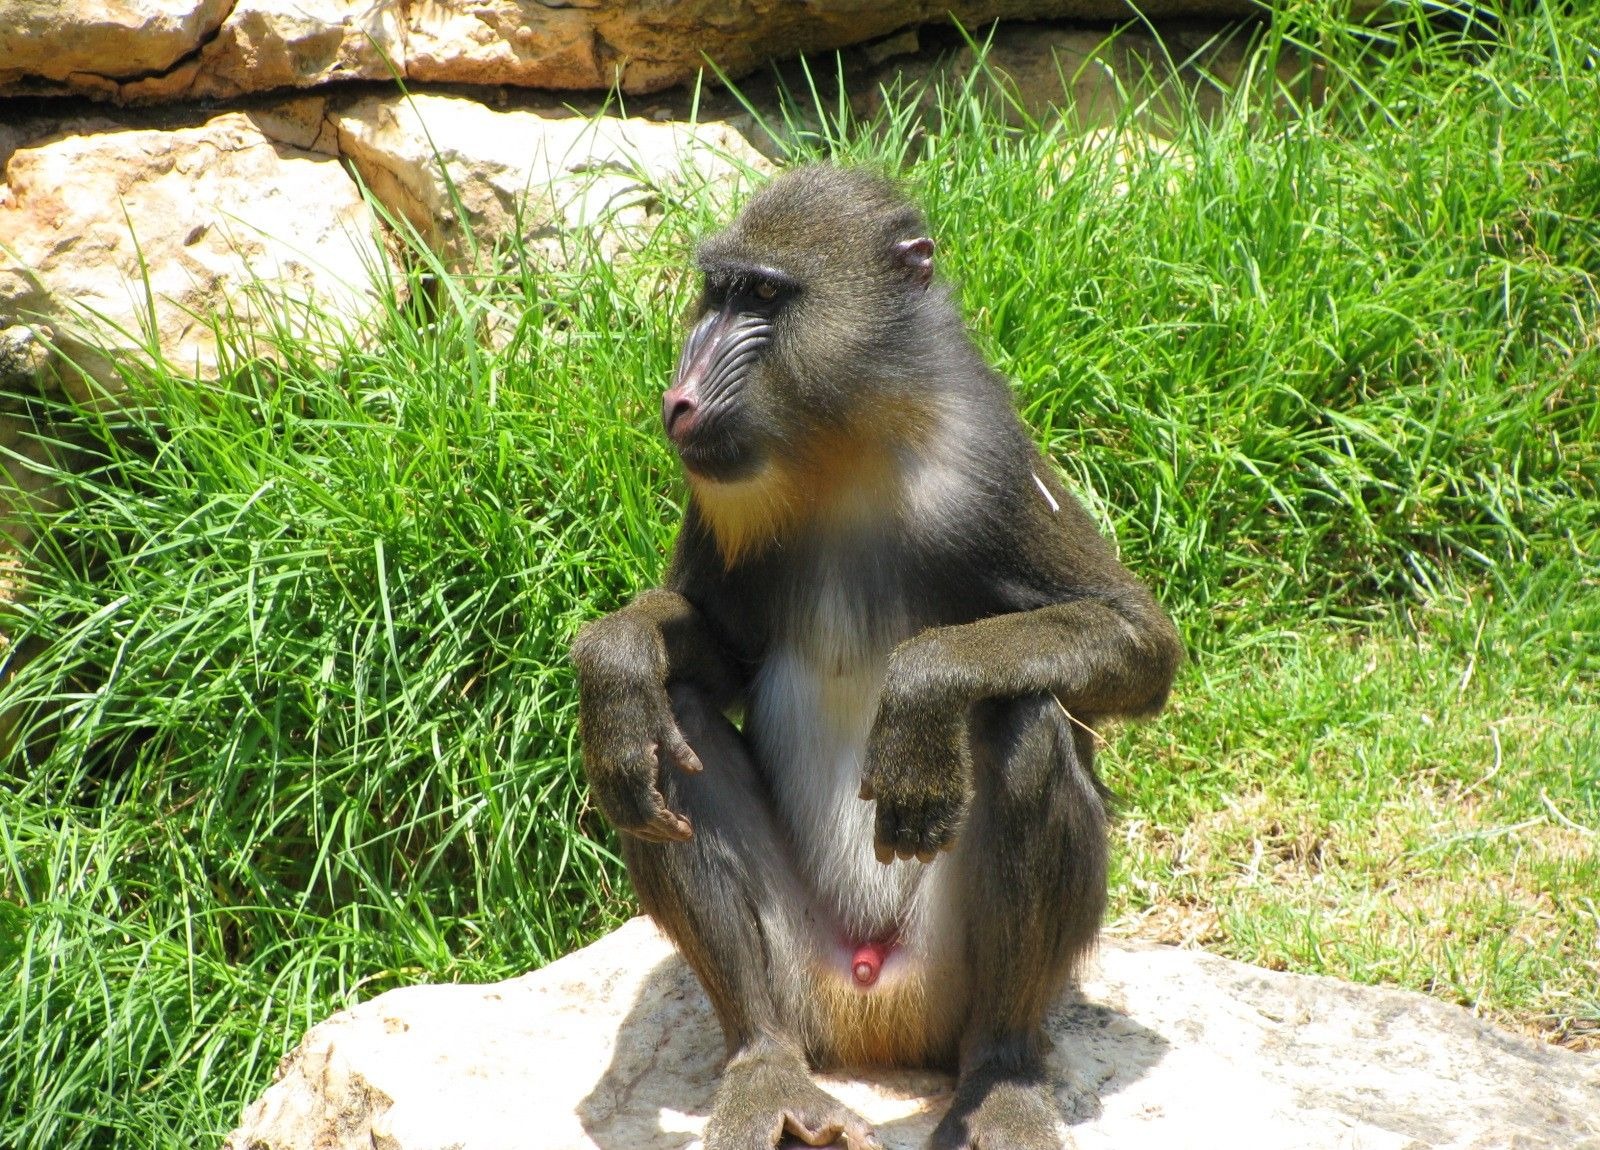
nature, animal, wildlife, wild, zoo, sitting, mammal, monkey, fauna, primate, baboon, vertebrate, macaque, old world monkey, capuchin monkey, new world monkey, pavian